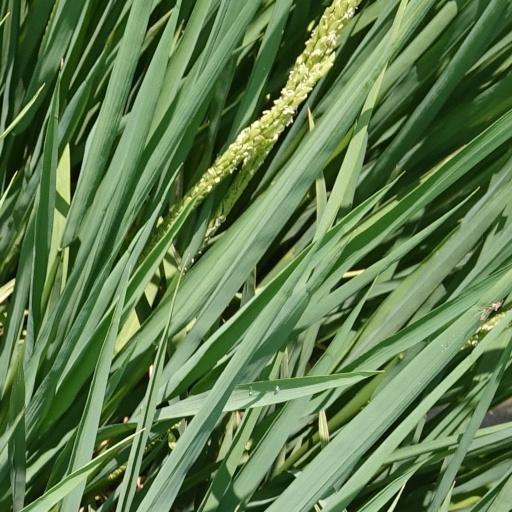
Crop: rice